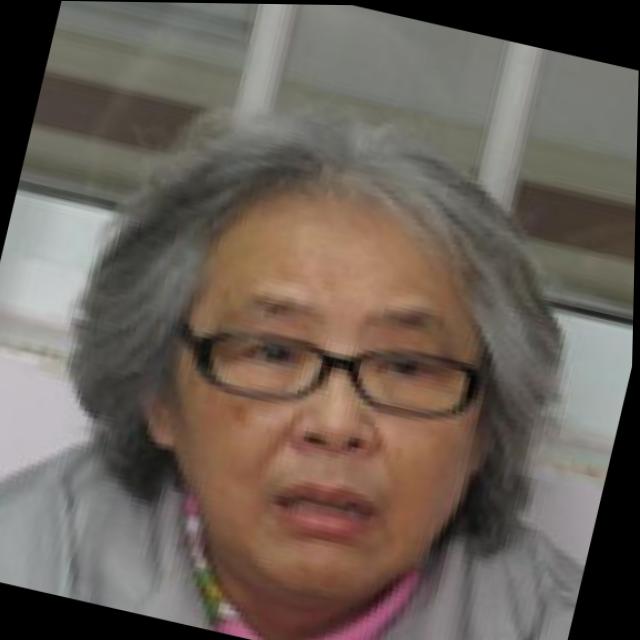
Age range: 65+